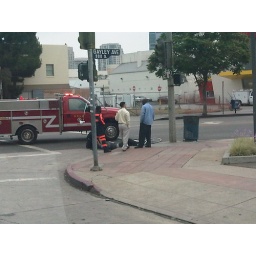
This poor dude got hit by a car while he was riding his bike thru ucla.